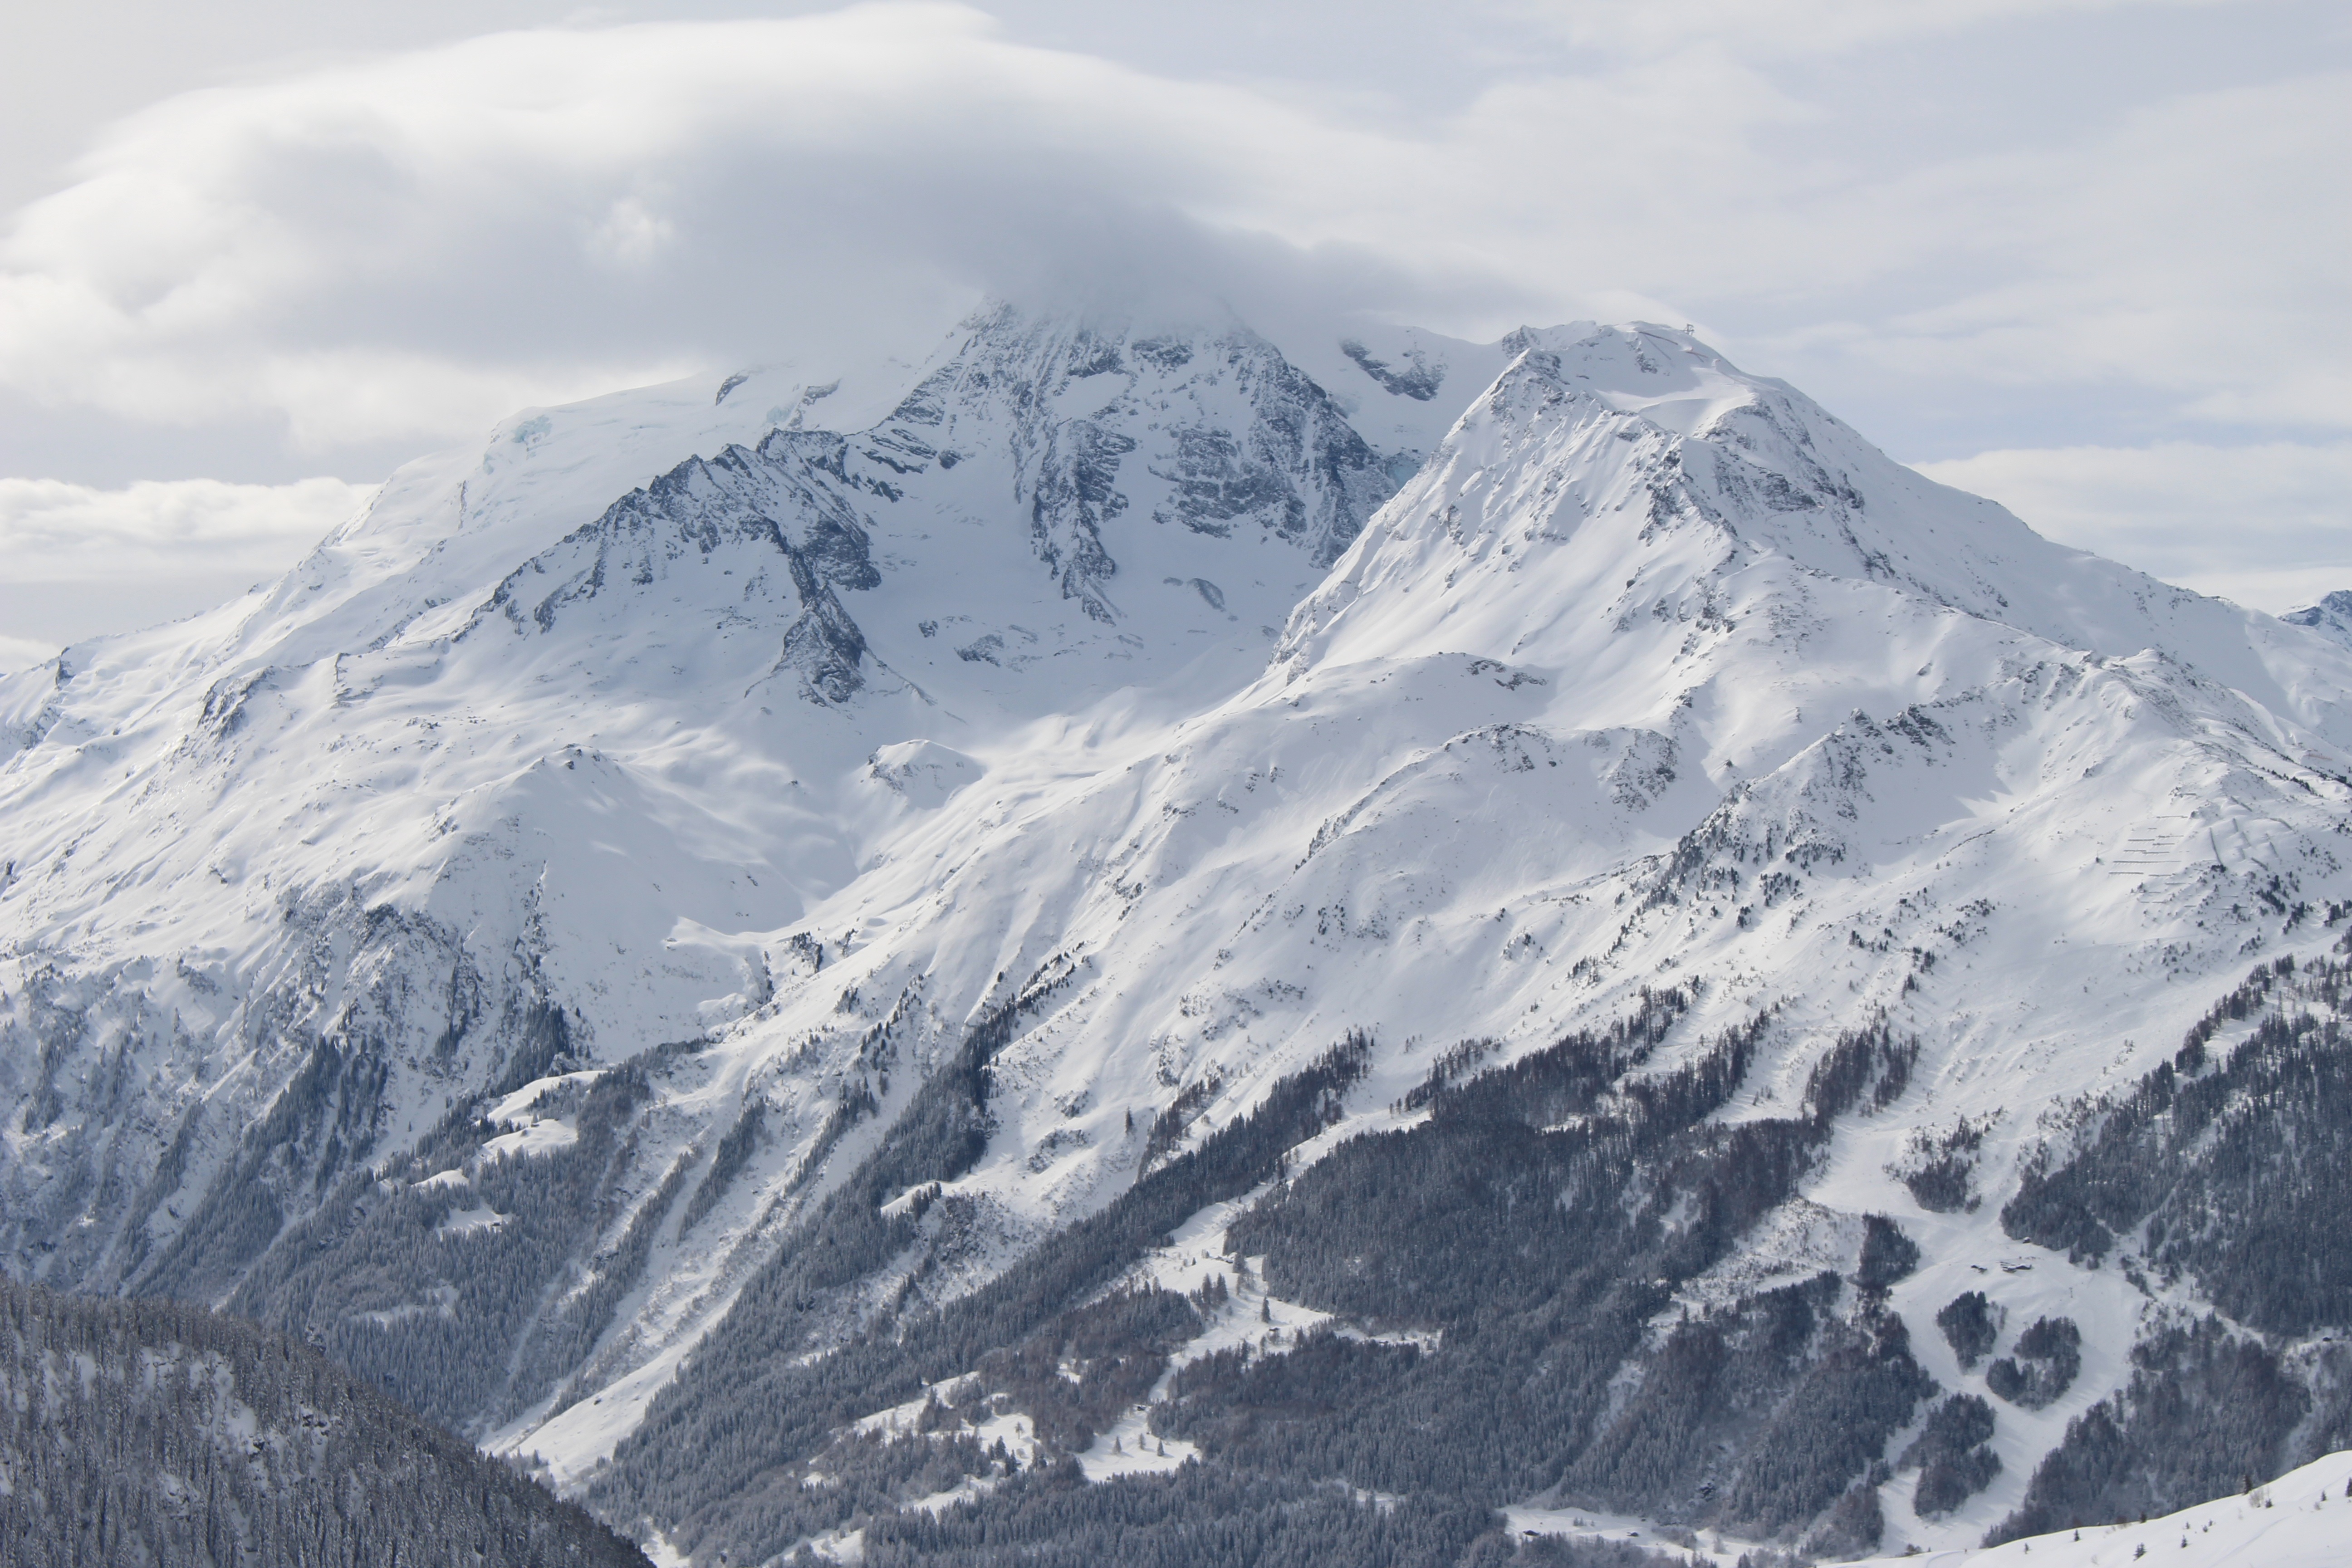
landscape, nature, mountain, snow, cold, winter, light, sky, view, mountain range, panorama, panoramic, weather, holiday, tourism, ridge, summit, clouds, massif, alps, plateau, fell, cirque, piste, landform, mountain pass, view from the top, panoramic views, geographical feature, mountainous landforms, geological phenomenon